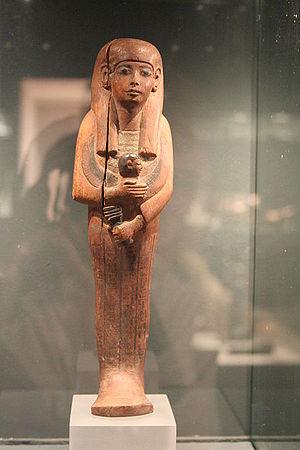
Selon les Anciens Égyptiens, la composition de l'être humain dépasse la simple dualité entre le corps et l'âme. Chaque individu compte en lui une dizaine de composantes matérielles et immatérielles qui l'intègrent dans la sphère terrestre du sensible et dans la sphère impalpable des dieux et ancêtres. Après la mort, grâce à ses composantes éthérées, l'individu peut espérer une survie posthume dans la tombe et une existence immortelle auprès des puissances surnaturelles qui règlent les phénomènes cosmiques. La conservation du souffle de vie est cependant conditionnée par le respect, la vie durant, des principes de la Maât et par la maîtrise efficace de la magie-Heka. Cette dernière est à la fois une puissance intérieure et un savoir livresque qui permettent aux humains de s'assimiler aux dieux.